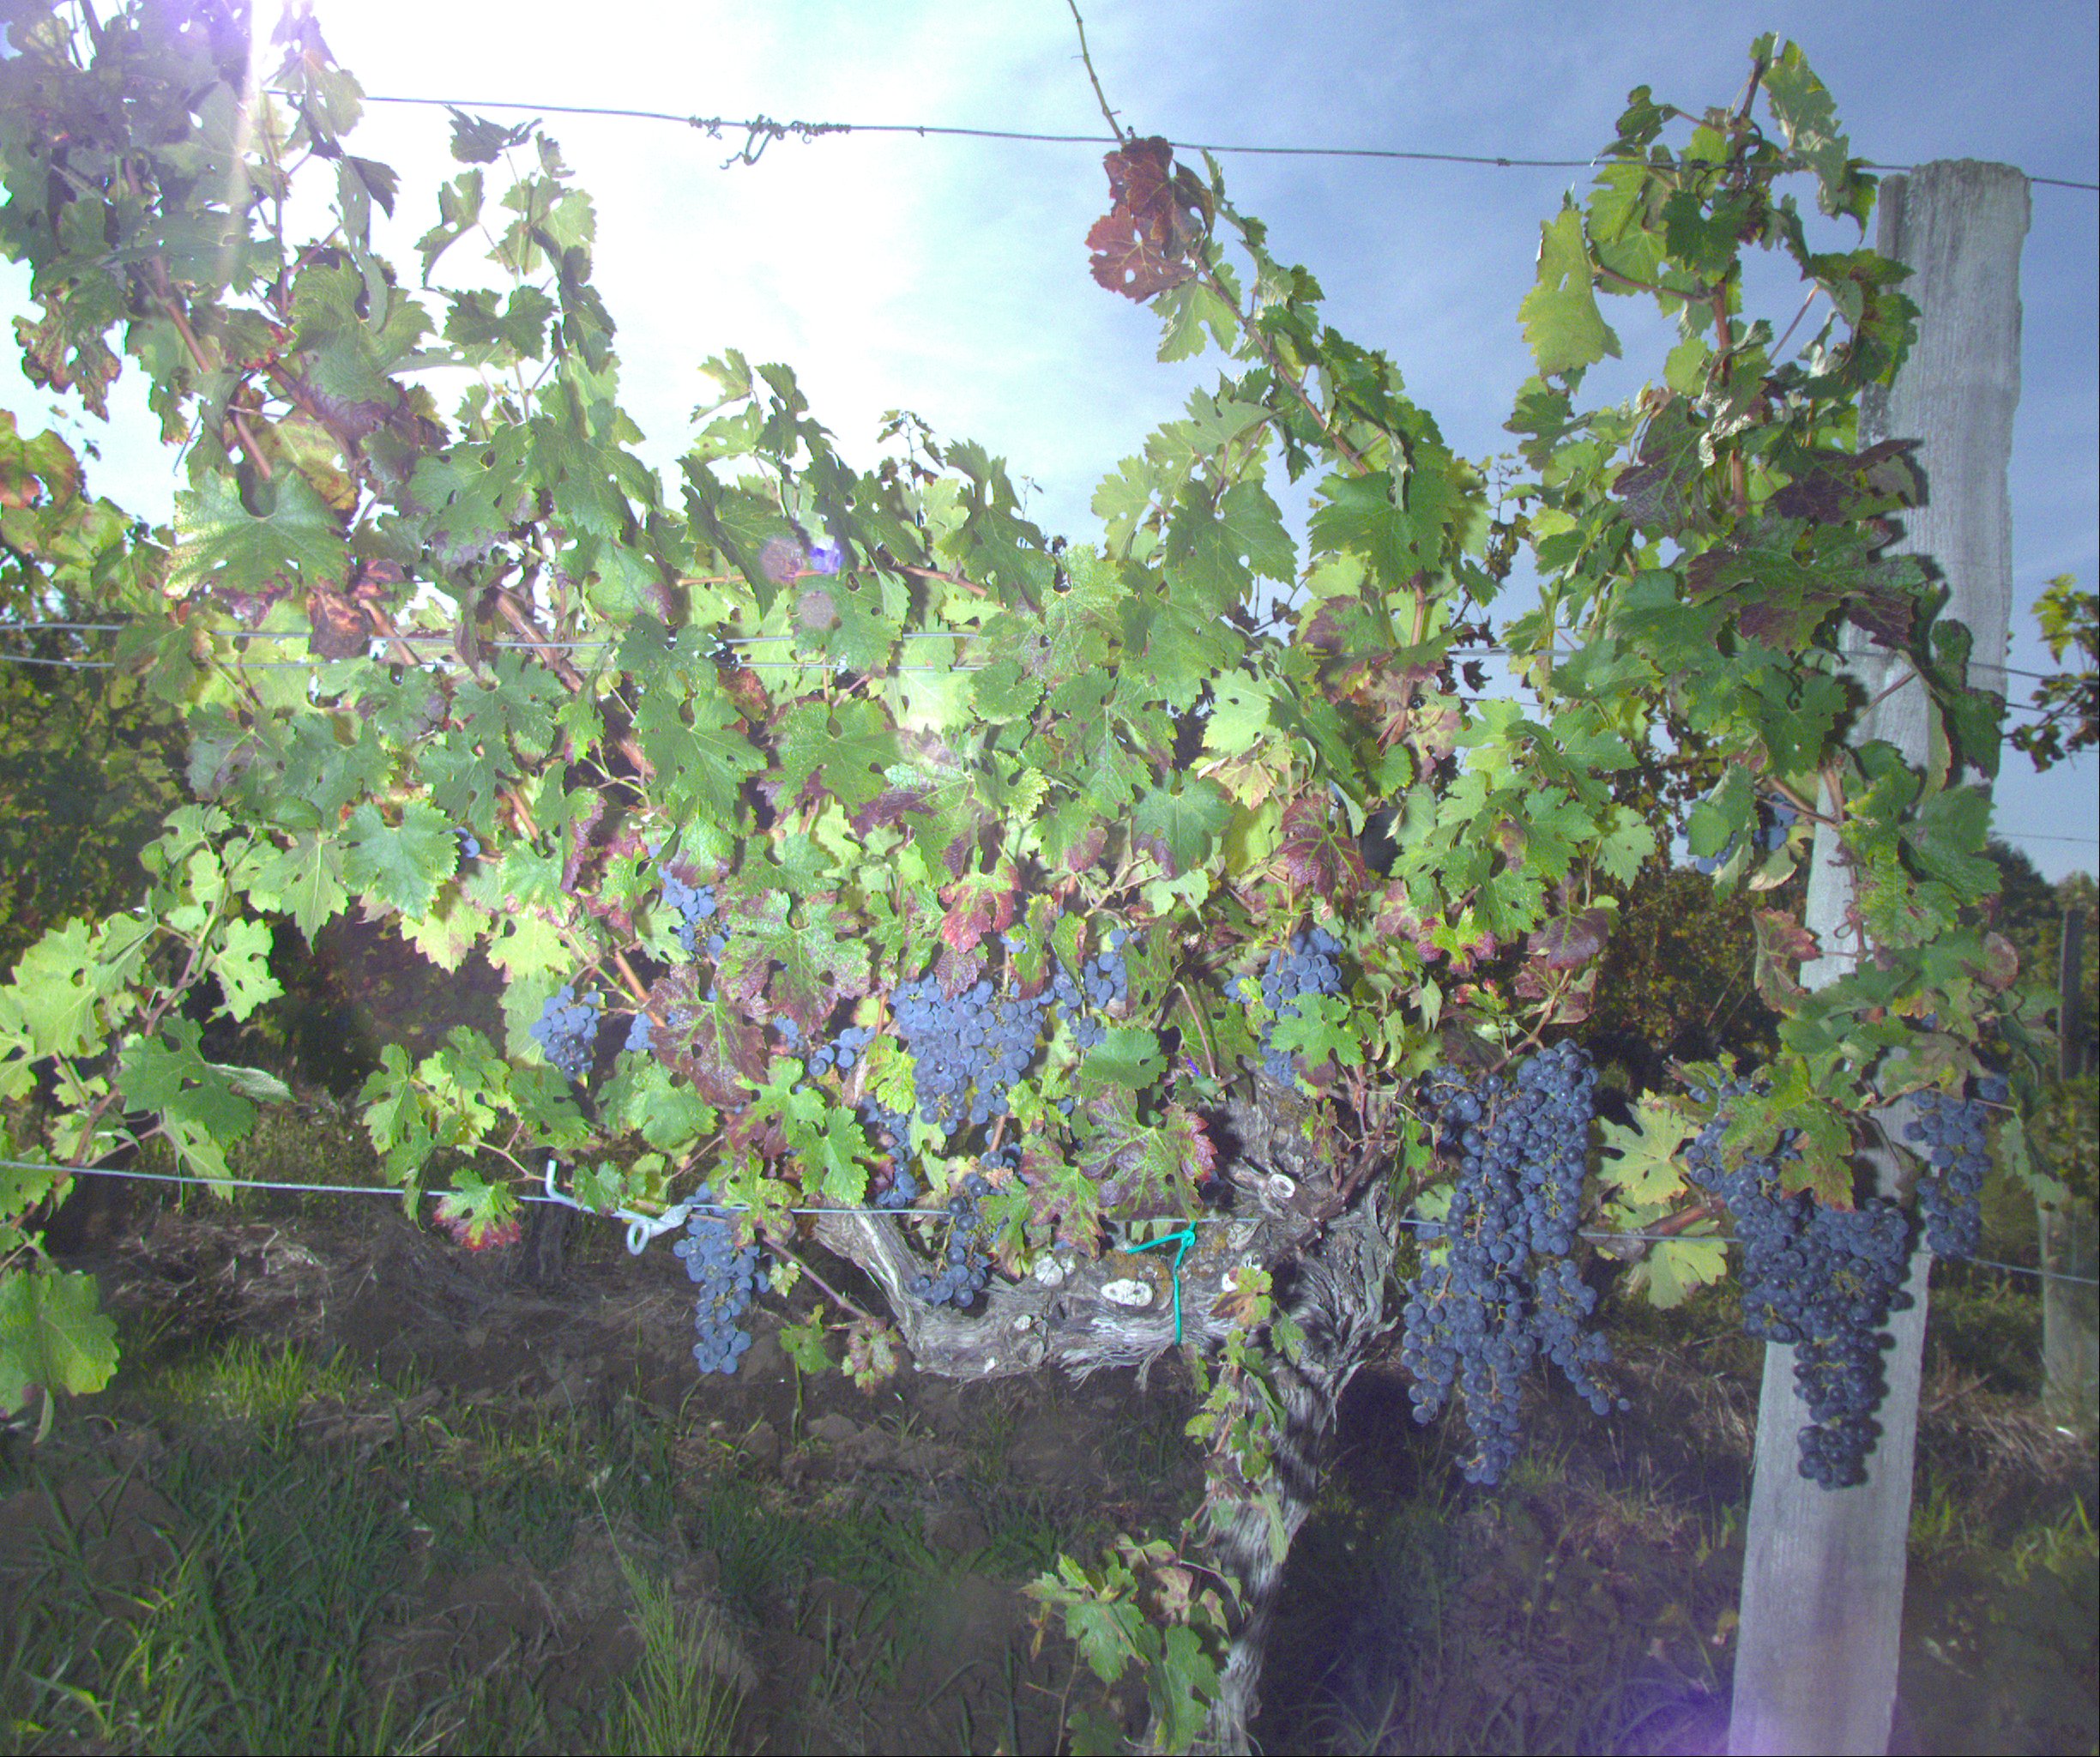
Grape variety: cabernet-sauvignon
Disease: confounding disease (conf+)